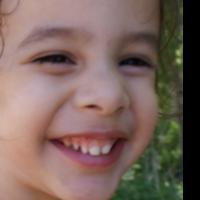
Age group: age 01-10